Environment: real
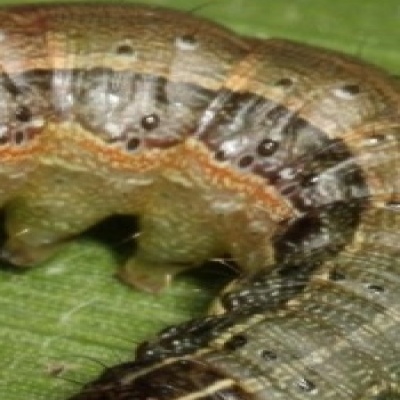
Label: fall_armyworm